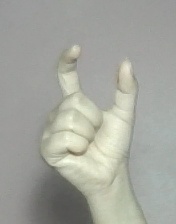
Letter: nun